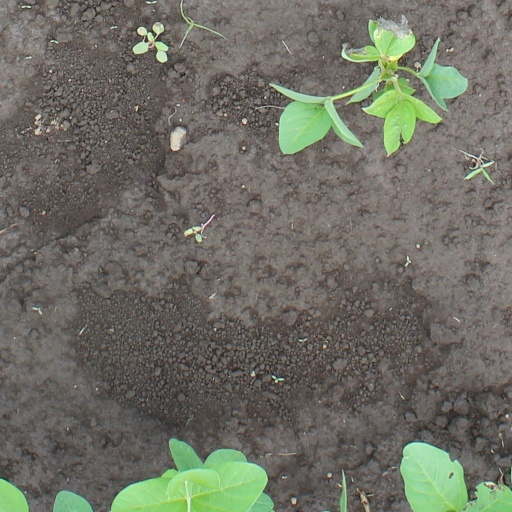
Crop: soybean